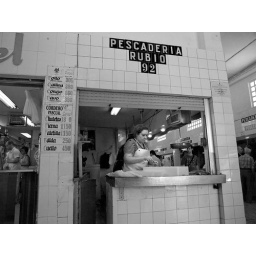
The fish market in Malaga, Spain.Taken in October 2009.